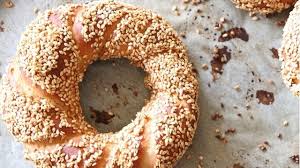
Yemek: simit